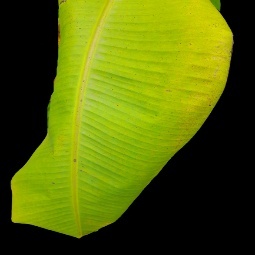
Label: Sulphur